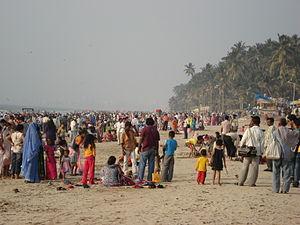
Juhu est une banlieue de l'ouest de Bombay. Elle est surtout connue pour sa plage.